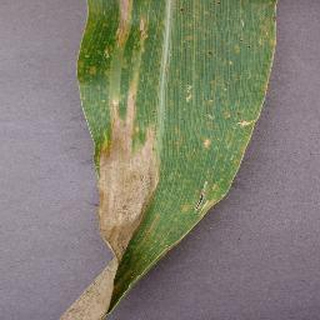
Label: corn_northern_leaf_blight